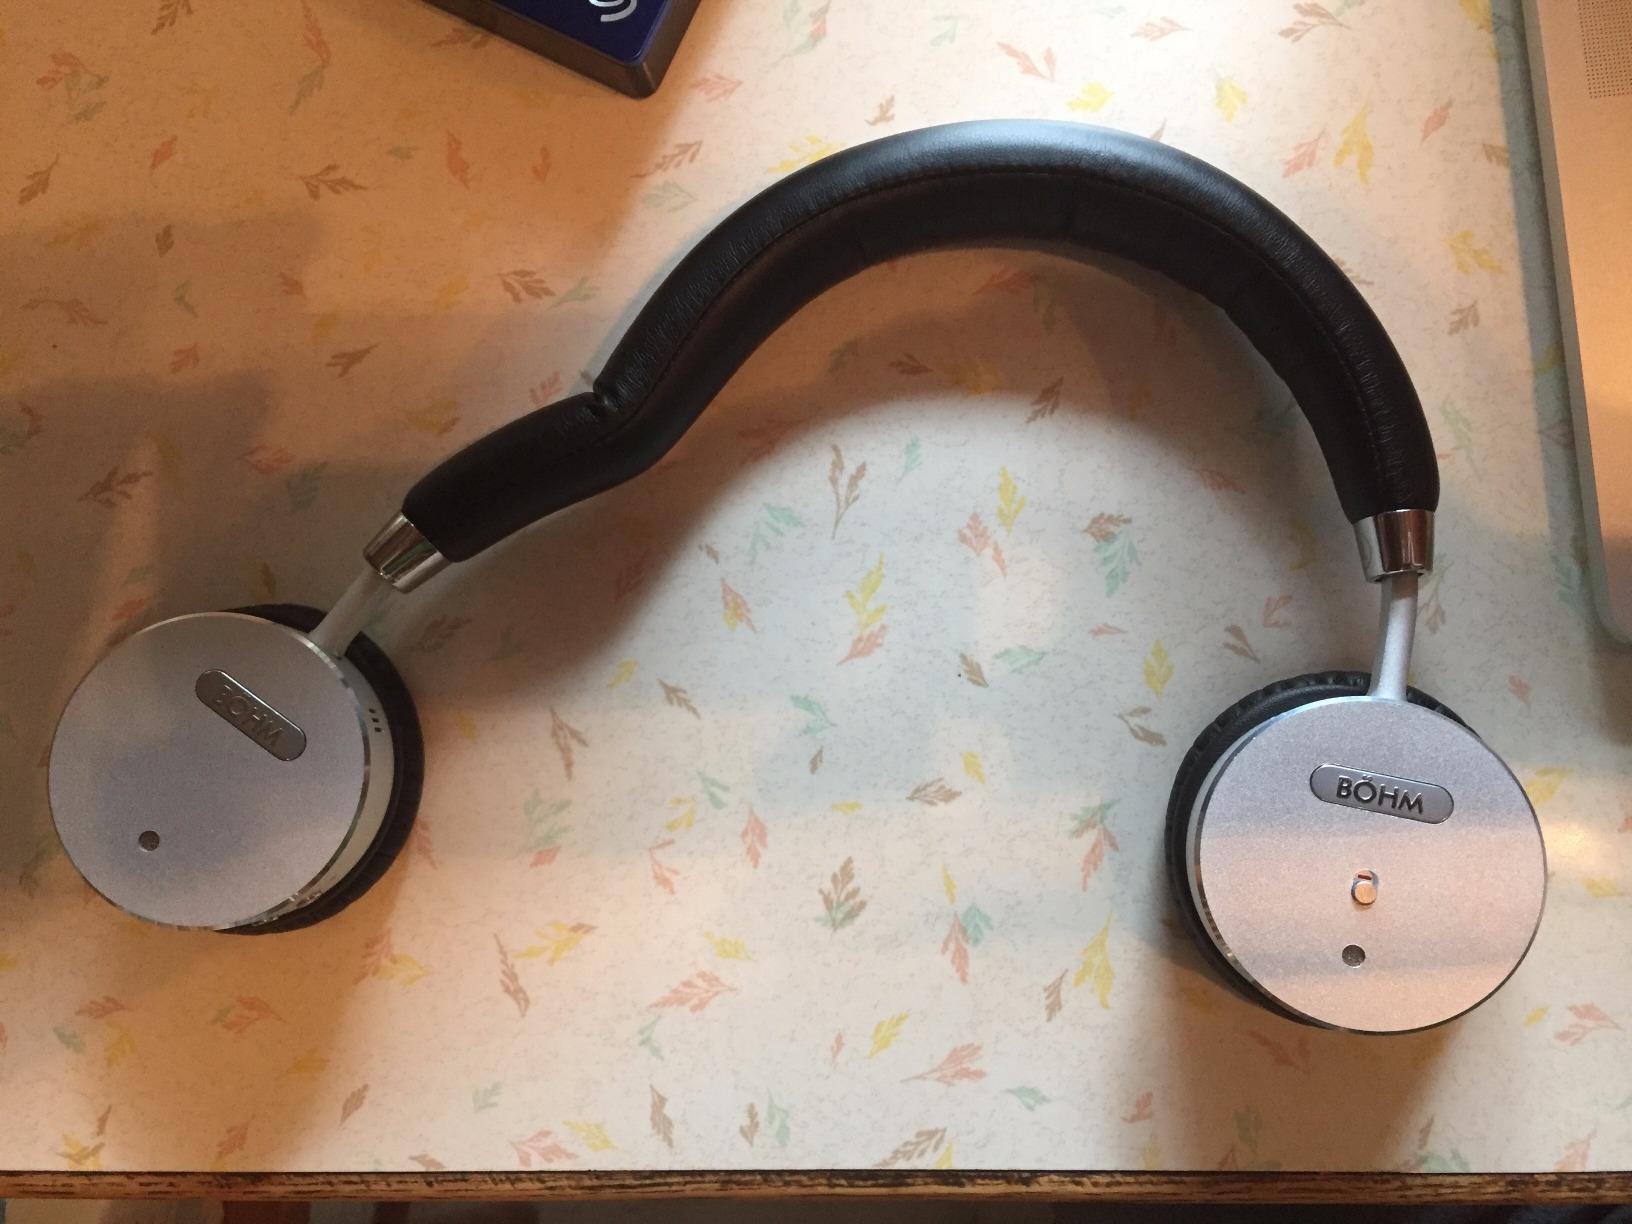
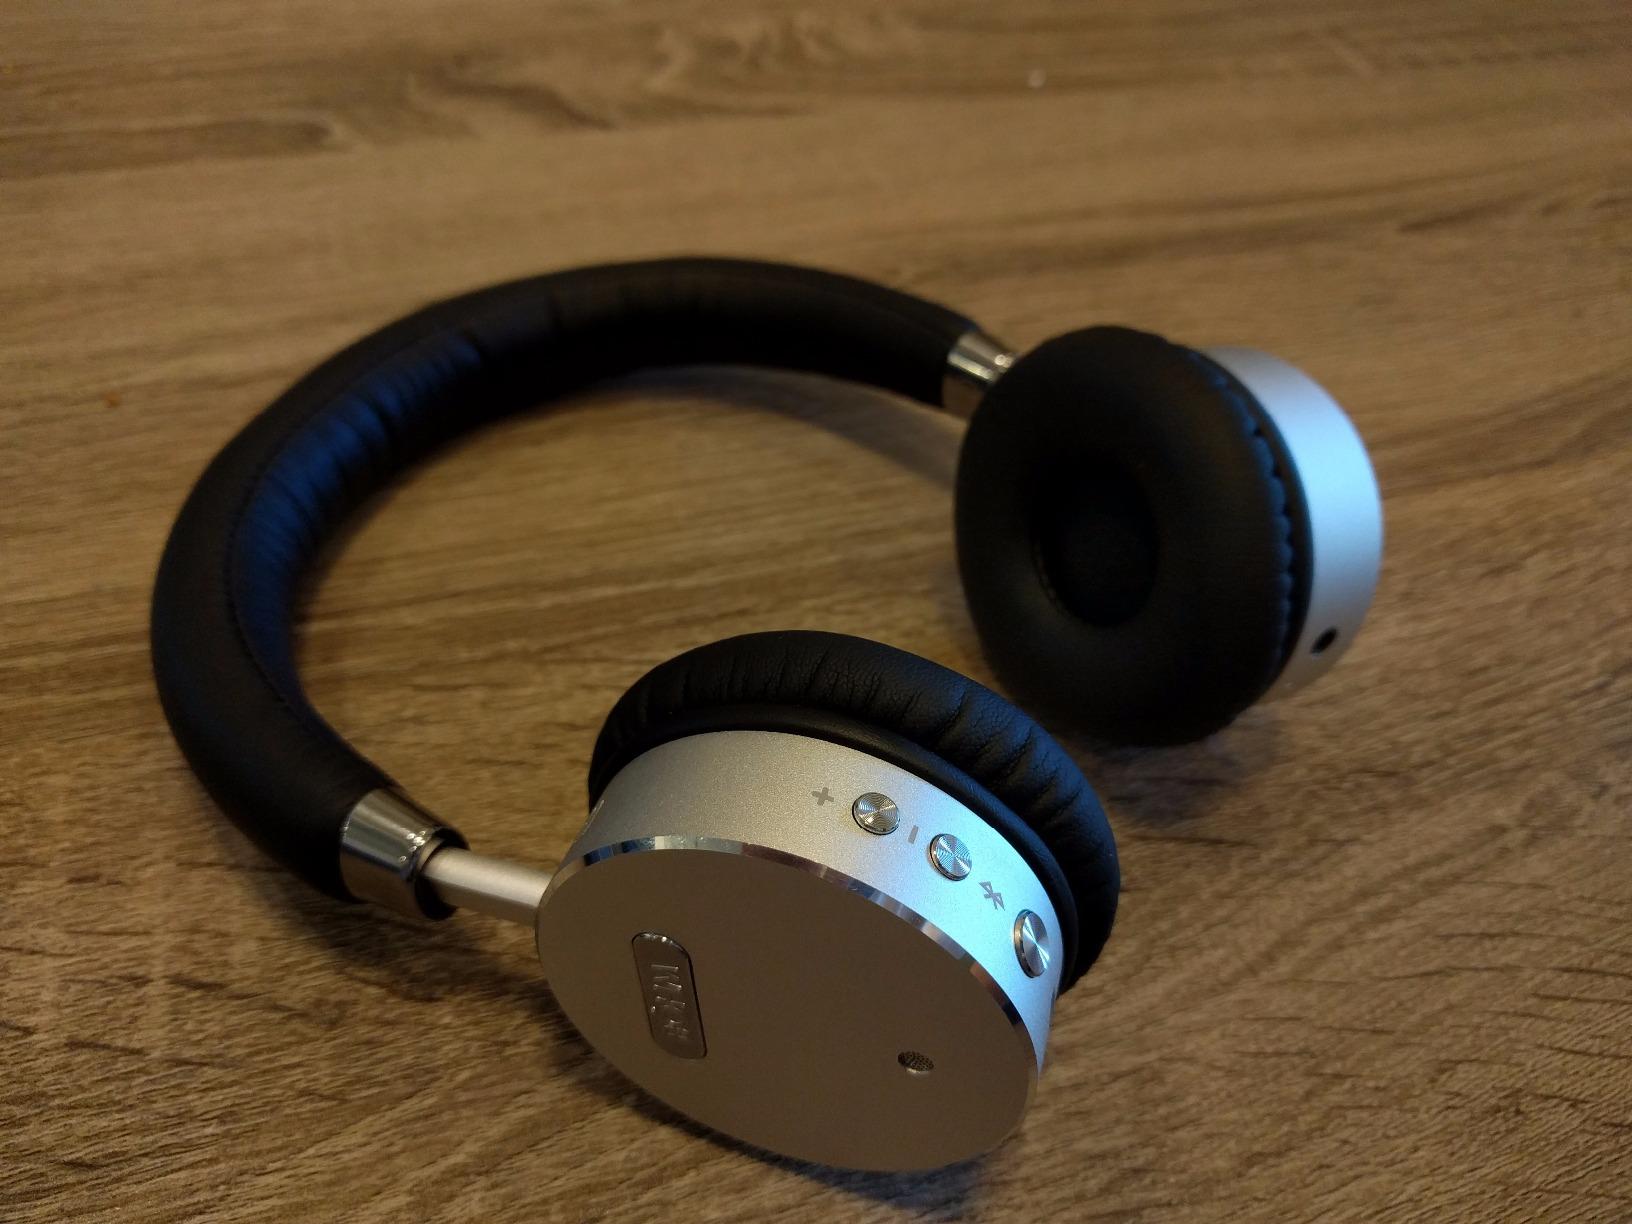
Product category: headphones
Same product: yes